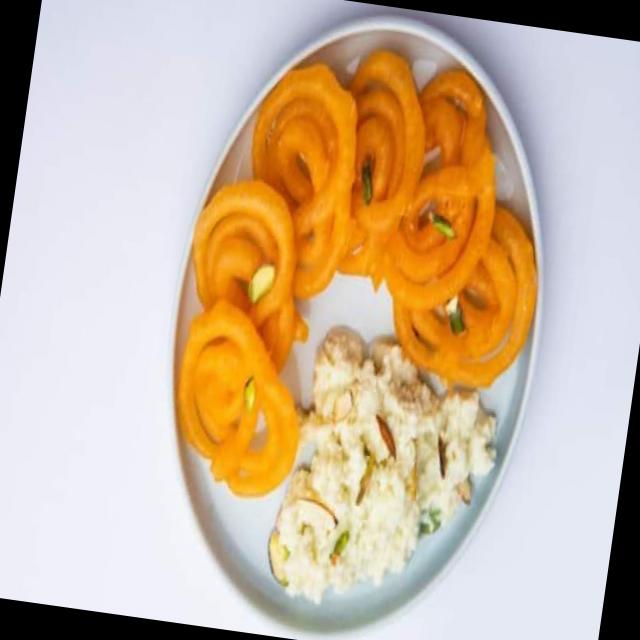
Dish: jalebi